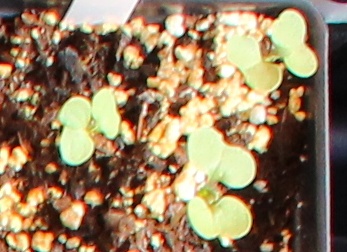
Label: Canola